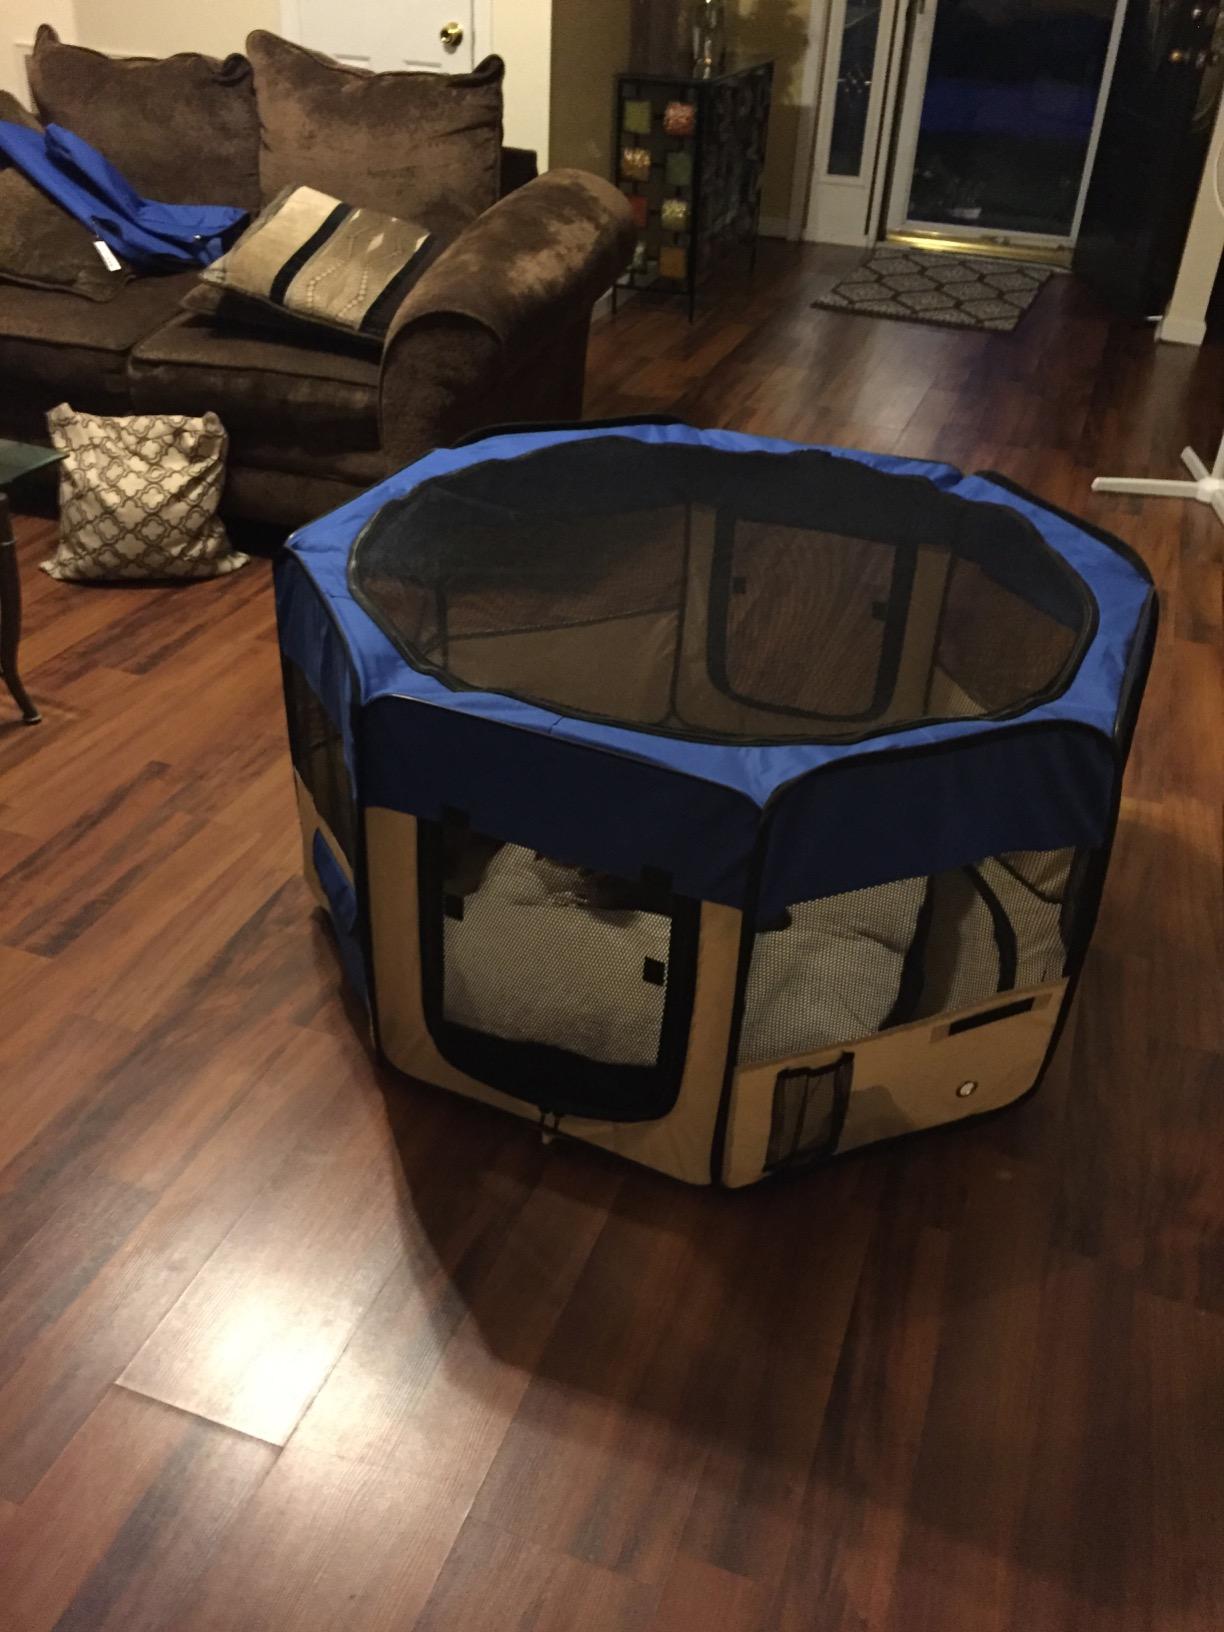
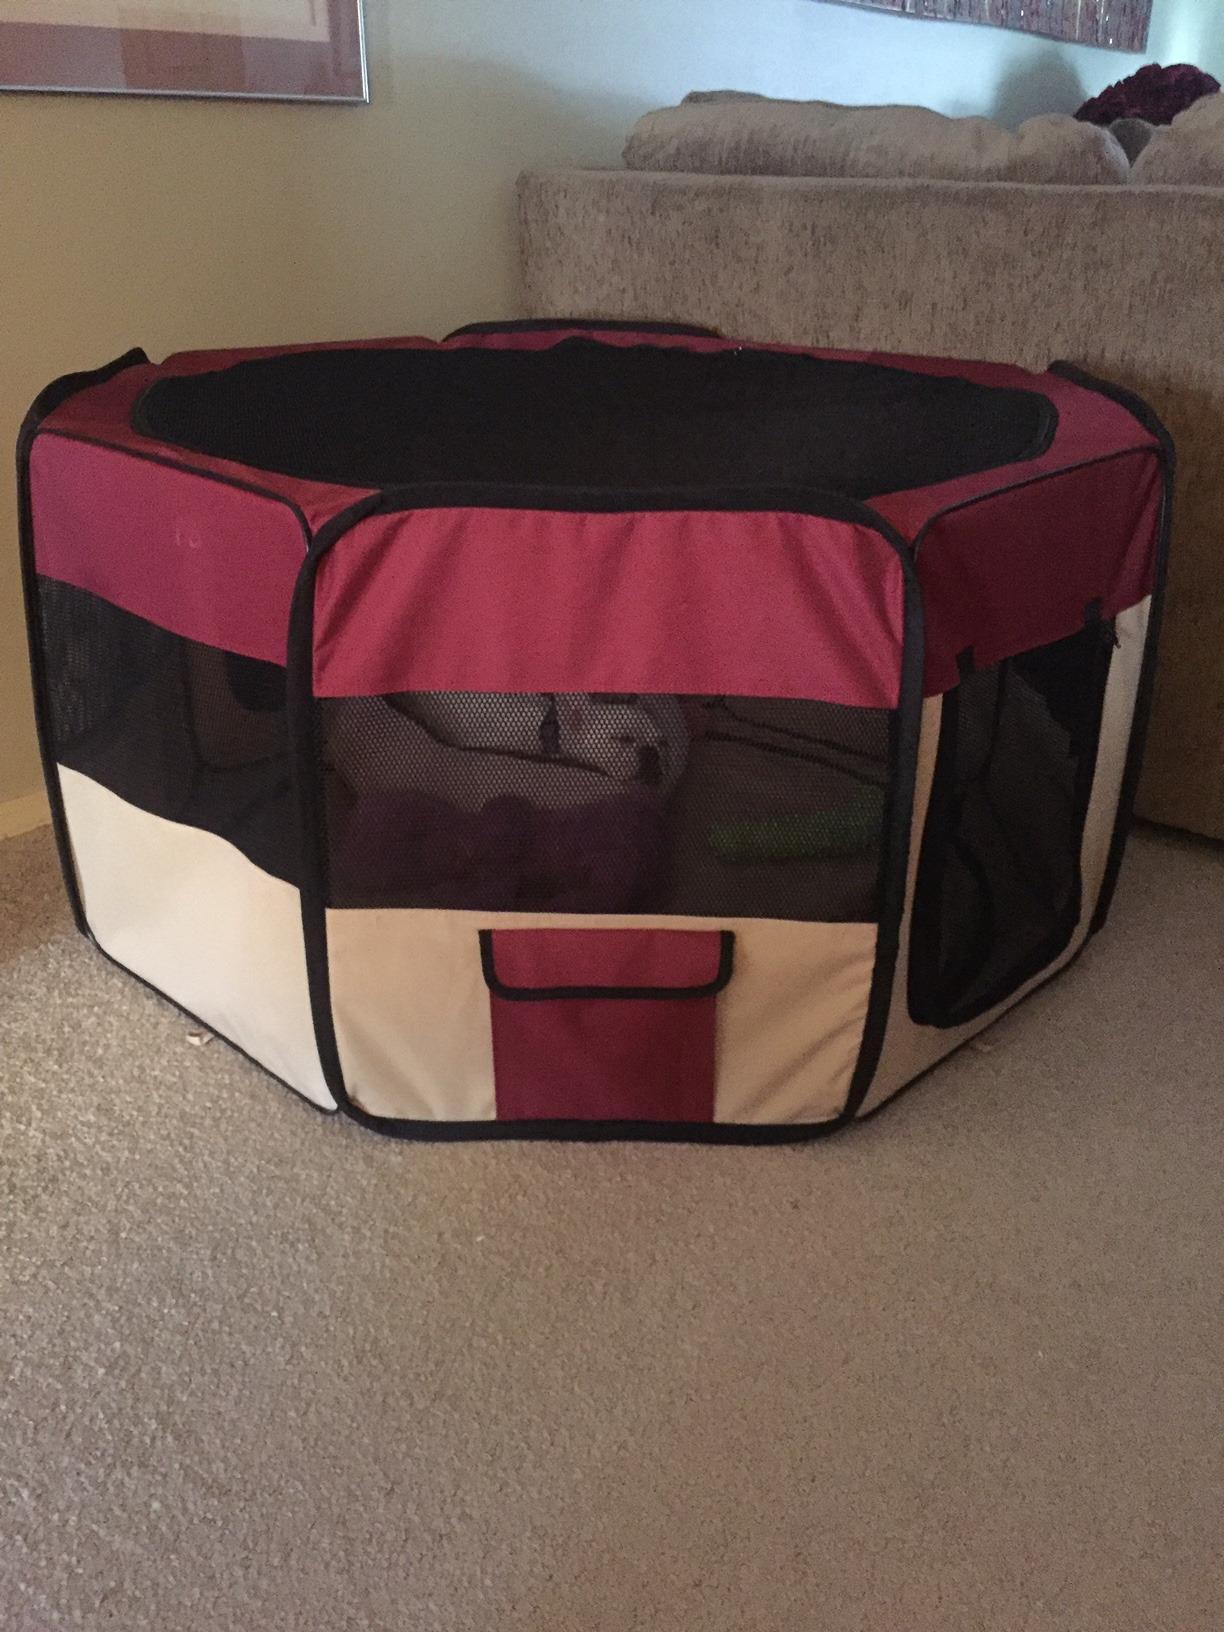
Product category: items_kennel
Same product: no